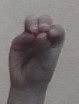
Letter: ha